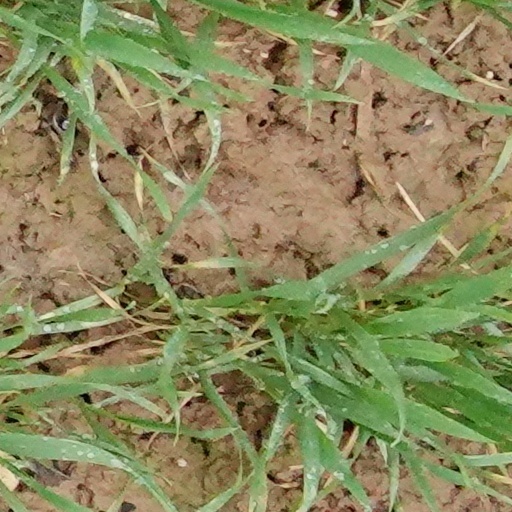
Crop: wheat